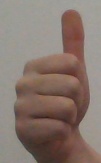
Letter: aleff